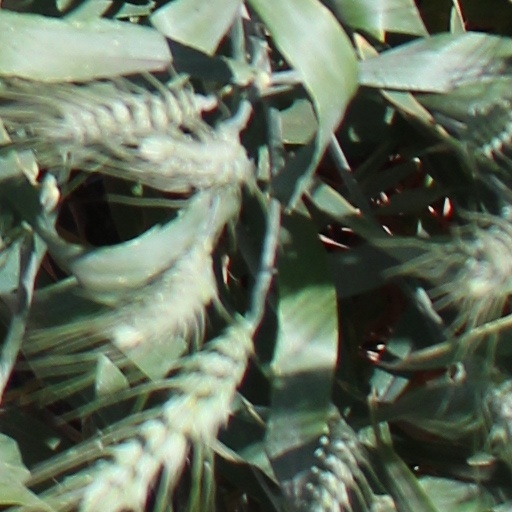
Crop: wheat